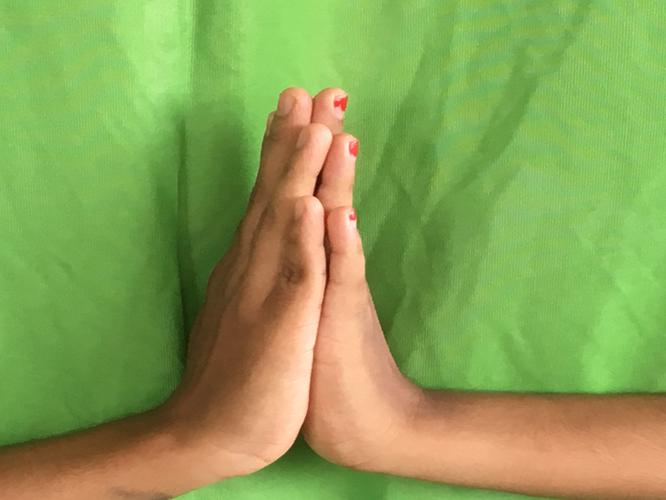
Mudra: Anjali
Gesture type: double_hand